Isabel Cooper-Oakley

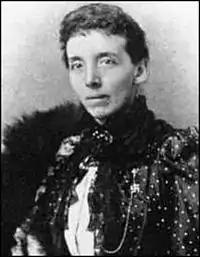
Isabel Cooper-Oakley c. 1884

Harriet Isabella (Isabel) Cooper-Oakley (31 January 1854 – 3 March 1914), was a prominent Theosophist and author.